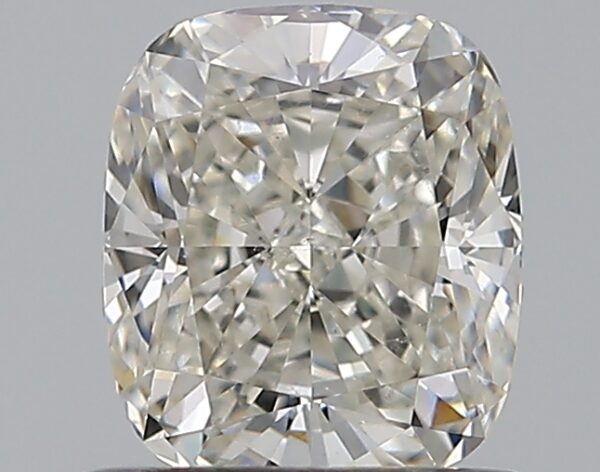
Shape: cushion
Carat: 0.82
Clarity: SI1
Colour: I
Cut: EX
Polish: VG
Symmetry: VG
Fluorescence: ST
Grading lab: GIA
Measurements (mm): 5.78 x 5.01 x 3.41